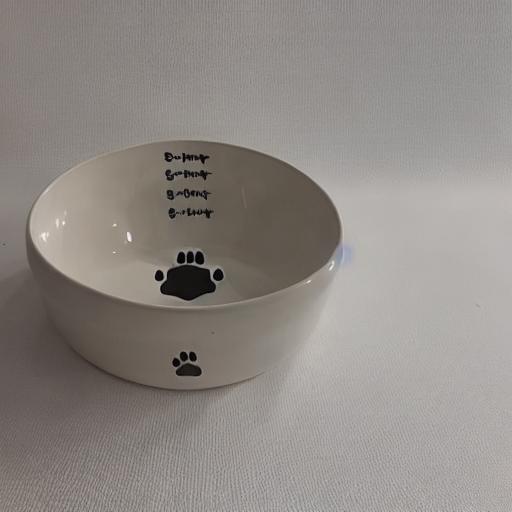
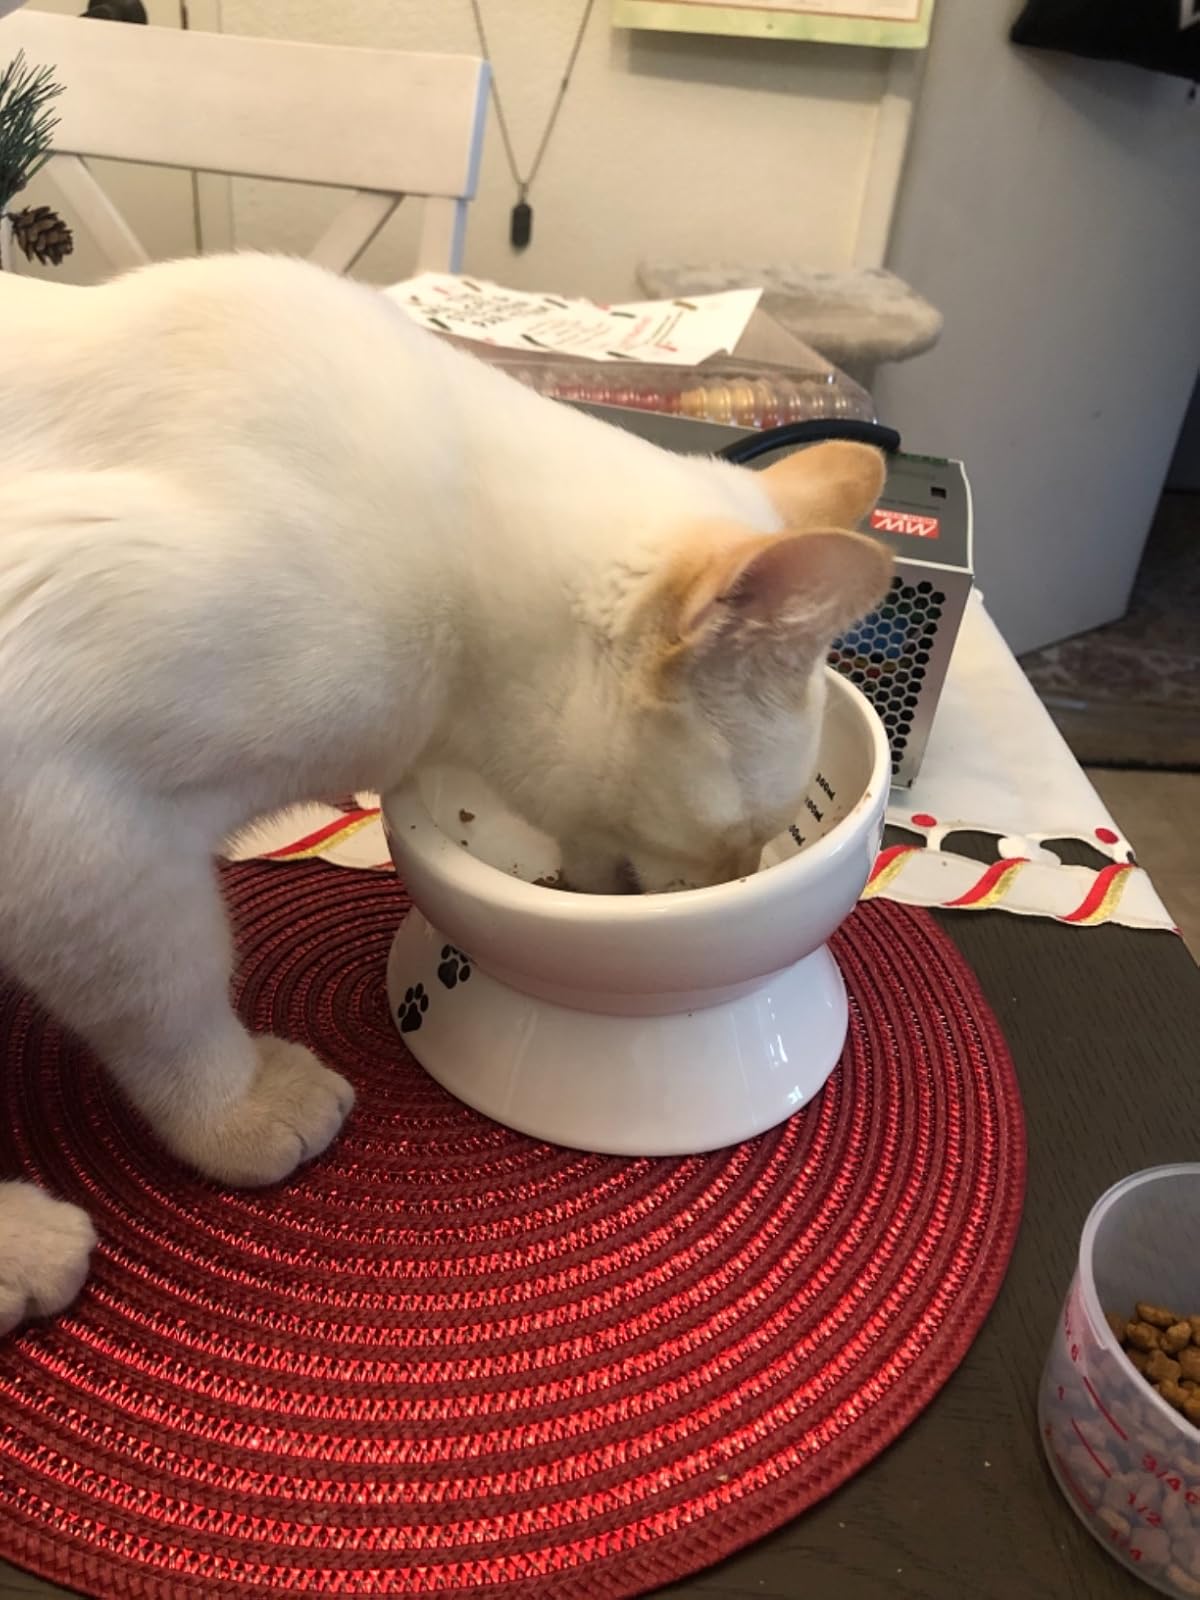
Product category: items_bowl
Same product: no